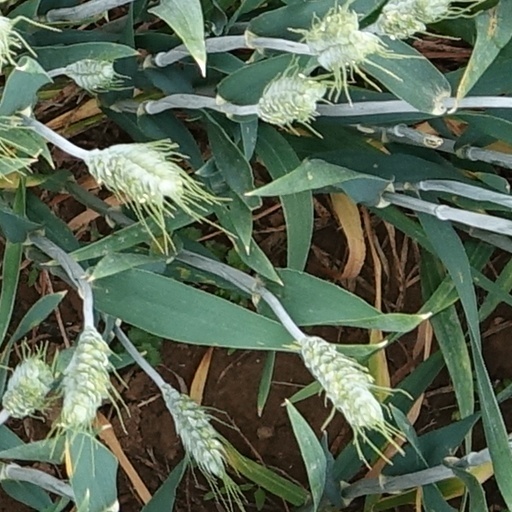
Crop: wheat